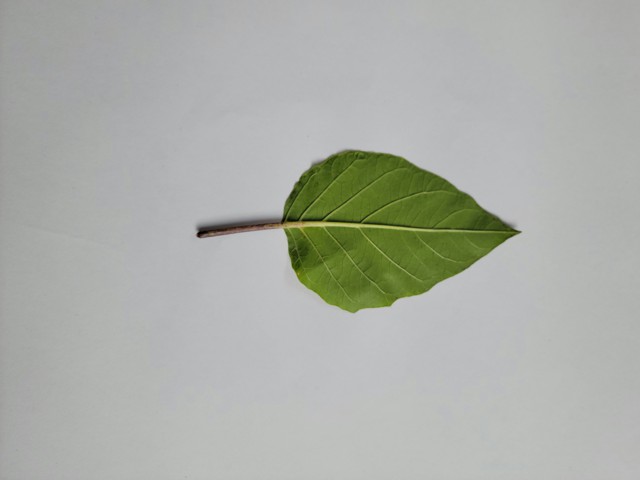
Plant: kalodhutura